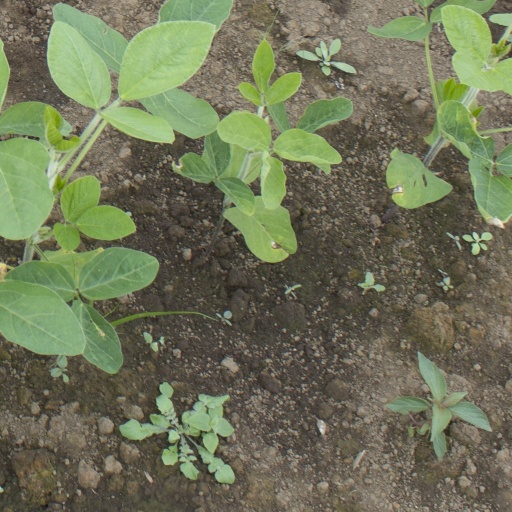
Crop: soybean